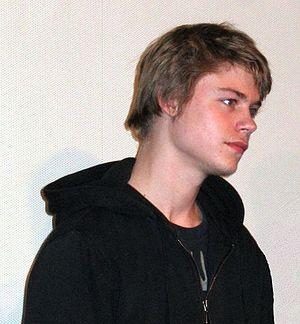
Tom Gramenz est né le 6 mai 1991 à Wiesbaden en Allemagne. C'est un acteur Allemand, qui a joué notamment dans la Révolution silencieuse.